West Village

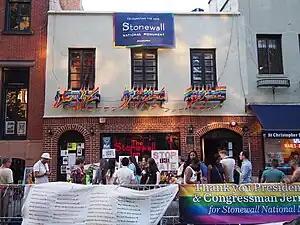
The Stonewall Inn at 53 Christopher Street, a designated U.S. National Historic Landmark and National Monument, as the site of the 1969 Stonewall Riots.

The West Village is a neighborhood in the western section of the larger Greenwich Village neighborhood of Lower Manhattan, New York City. The West Village is bounded by the Hudson River to the west and 14th Street to the north. The eastern boundary is variously cited as Greenwich Avenue, Seventh Avenue, or Sixth Avenue, while the southern boundary is either Houston Street or Christopher Street.